Tokyo Anime Center

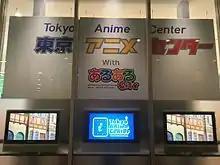
Tokyo Anime Center

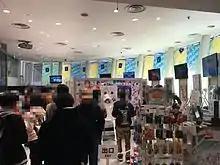
Tokyo Anime Center

The Tokyo Anime Center (東京アニメセンター) is a facility that was created to market anime to residents of Japan and foreign visitors. The facility hosts events such as live radio interviews with creators, voice actors, and merchandising fairs. It once included the AKIBA 3DTheater. It dubs itself "the definitive spot for anime and anime-related entertainment."